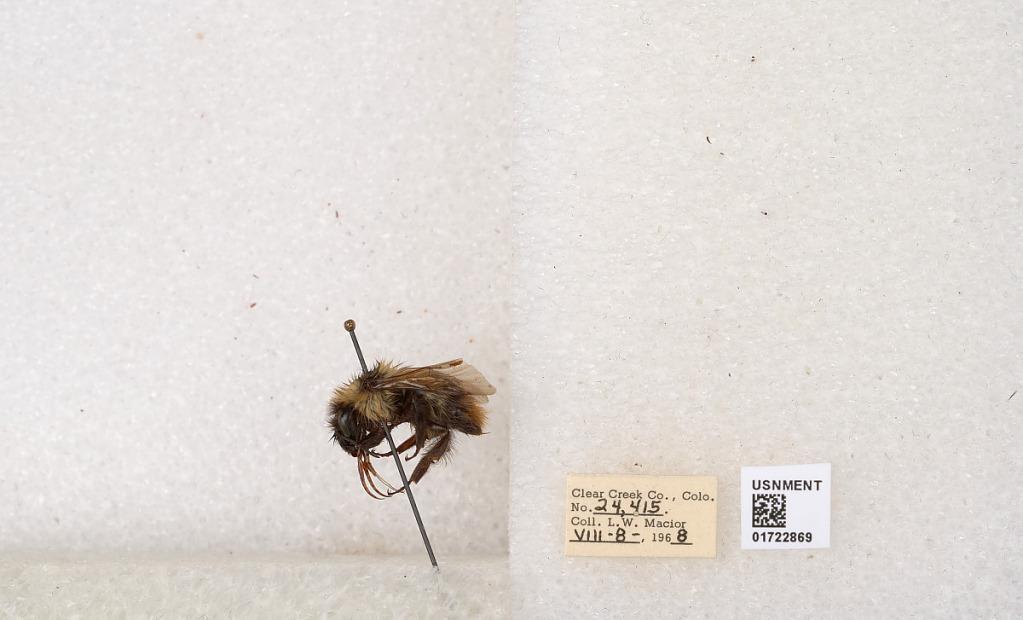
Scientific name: Bombus kirbyellus
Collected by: L. Macior
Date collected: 1968-8-8
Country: United States
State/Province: Colorado
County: Clear Creek
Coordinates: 39.6891, -105.644